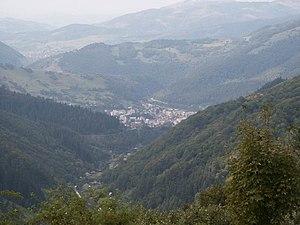
Baia de Arieș est une ville du județ d'Alba en Roumanie. Sa population s'élevait à 3 461 habitants en 2011.